Wolverhampton Wanderers F.C.

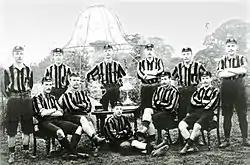
Wolves' 1893 FA Cup-winning team

Wolves lifted the FA Cup for the first time in 1893 when they beat Everton 1–0, and made a third FA Cup Final appearance in 1896. The club added a second FA Cup Final triumph (a 3–1 win against Newcastle United) to their 1893 success in 1908, two years after having dropped into the Second Division for the first time. After struggling during the years either side of the First World War to regain their place in the top division (a period that was punctuated by another FA Cup Final appearance in 1921), the club suffered a further relegation in 1923, entering the Third Division (North), which they won at the first attempt. Eight years after returning to the Second Division, Wolves regained their top-flight status as Second Division Champions under Major Frank Buckley after twenty-six years away. With Buckley at the helm the team became established as one of the leading club sides in England in the years leading up to the Second World War, as they finished runners-up in the league twice in succession (1937–38 & 1938–39), as well as reaching the last pre-war FA Cup Final, in which they suffered a shock defeat to Portsmouth. In 1937–38 Wolves came within a whisker of winning the club's first English league title: a win in the side's last game away to Sunderland would have clinched things, but in the event Wolves lost 0–1 and thus ended the campaign one point behind the eventual champions, Arsenal. One of the things Major Buckley and his Wolves side attracted a lot of attention for in the last two full seasons prior to the suspension of league football during the Second World War was Buckley's insistence that his players be injected with monkey gland extract to enhance their stamina and performance, a practice that the Football League disapproved of but did not prohibit.